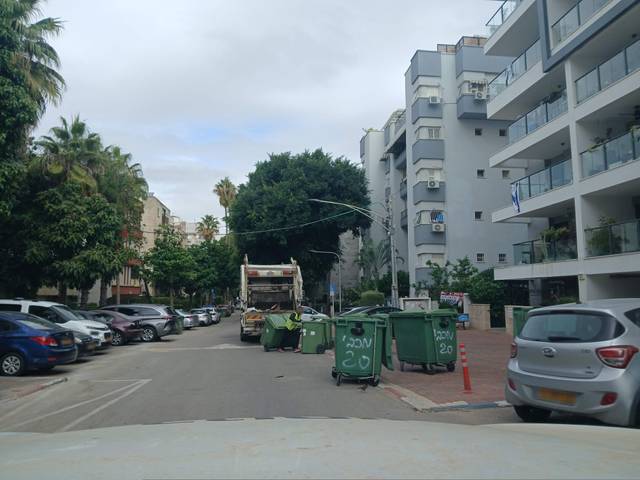
Region: Israel
Coordinates: 32.181, 34.879